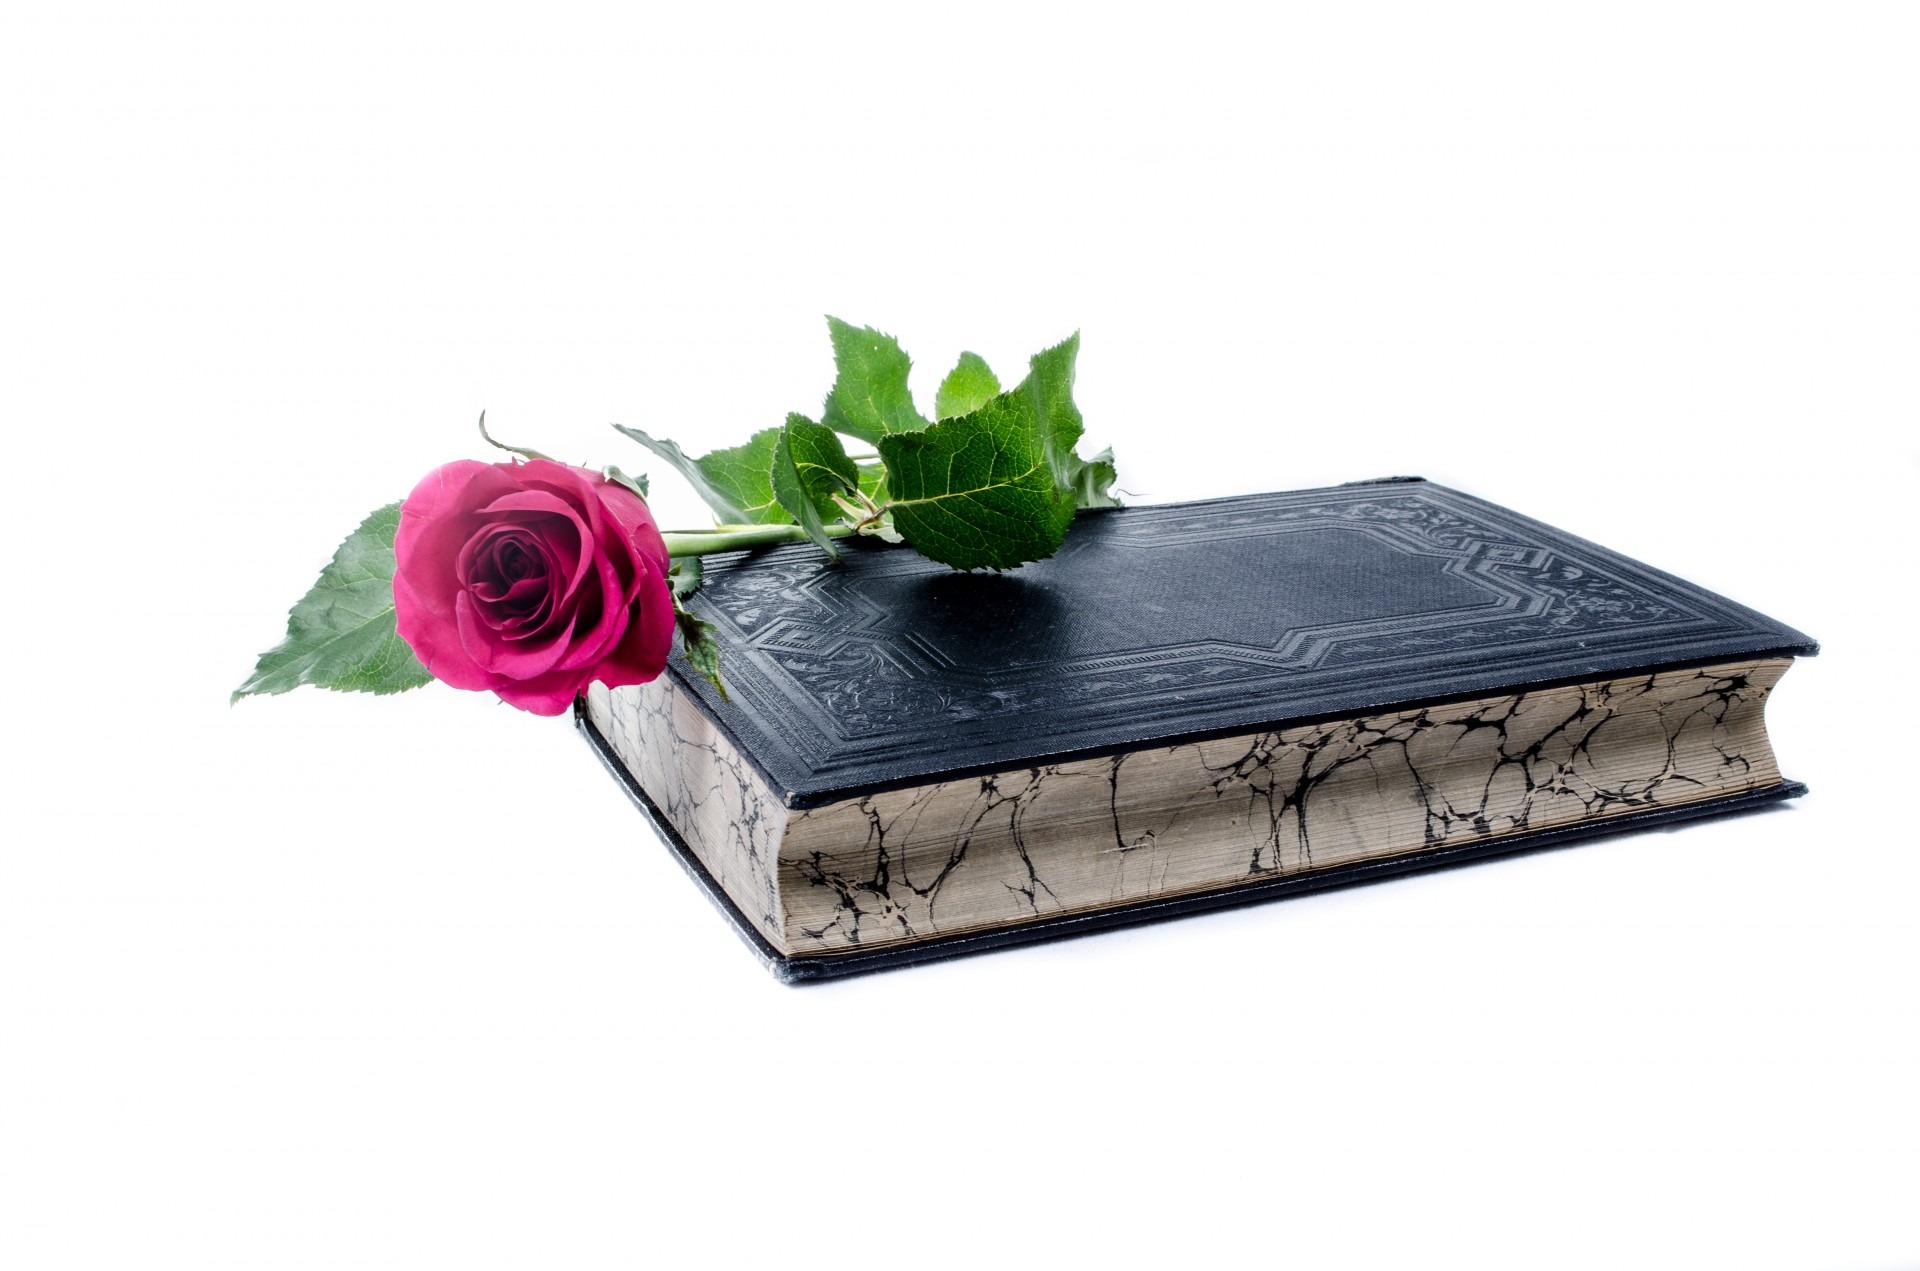
table, nature, book, flower, isolated, love, gift, rose, decoration, red, furniture, flowers, leaves, art, background, rectangle, remember, valentine, valentine day